John P. Grotzinger

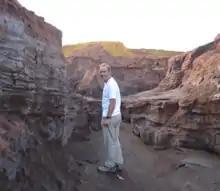
Picture of John P. Grotzinger

John P. Grotzinger is the Fletcher Jones Professor of Geology at California Institute of Technology and chair of the Division of Geological and Planetary Sciences. His works primarily focus on chemical and physical interactions between life and the environment. In addition to biogeological studies done on Earth, Grotzinger is also active in research into the geology of Mars and has made contributions to NASA's Mars Exploration Program.